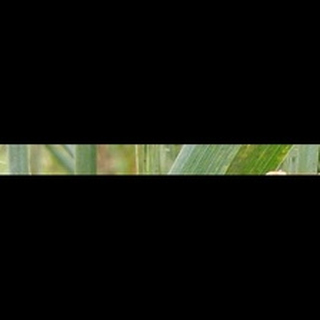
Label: wheat_brown_rust